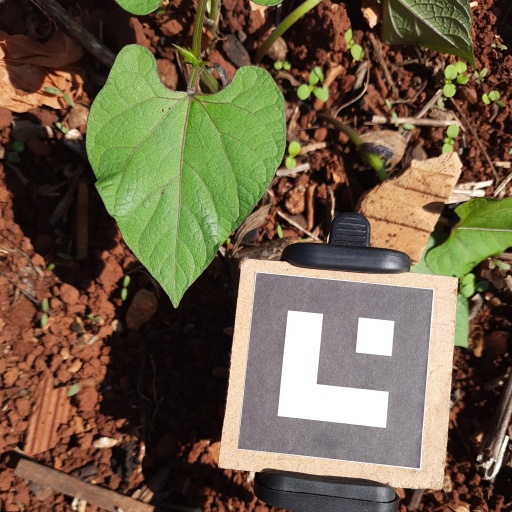
Observations: wavy surface, no eating holes, with soild dust, under sunlight